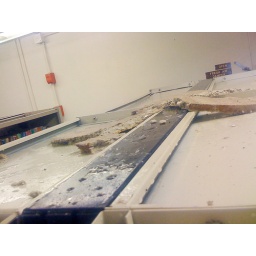
Some of the debris and water on top of the shelf below the hole in the ceiling.